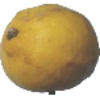
Label: Lemon 1